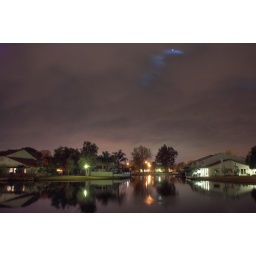
the reflection in dark water of that silver shell we call the moon...